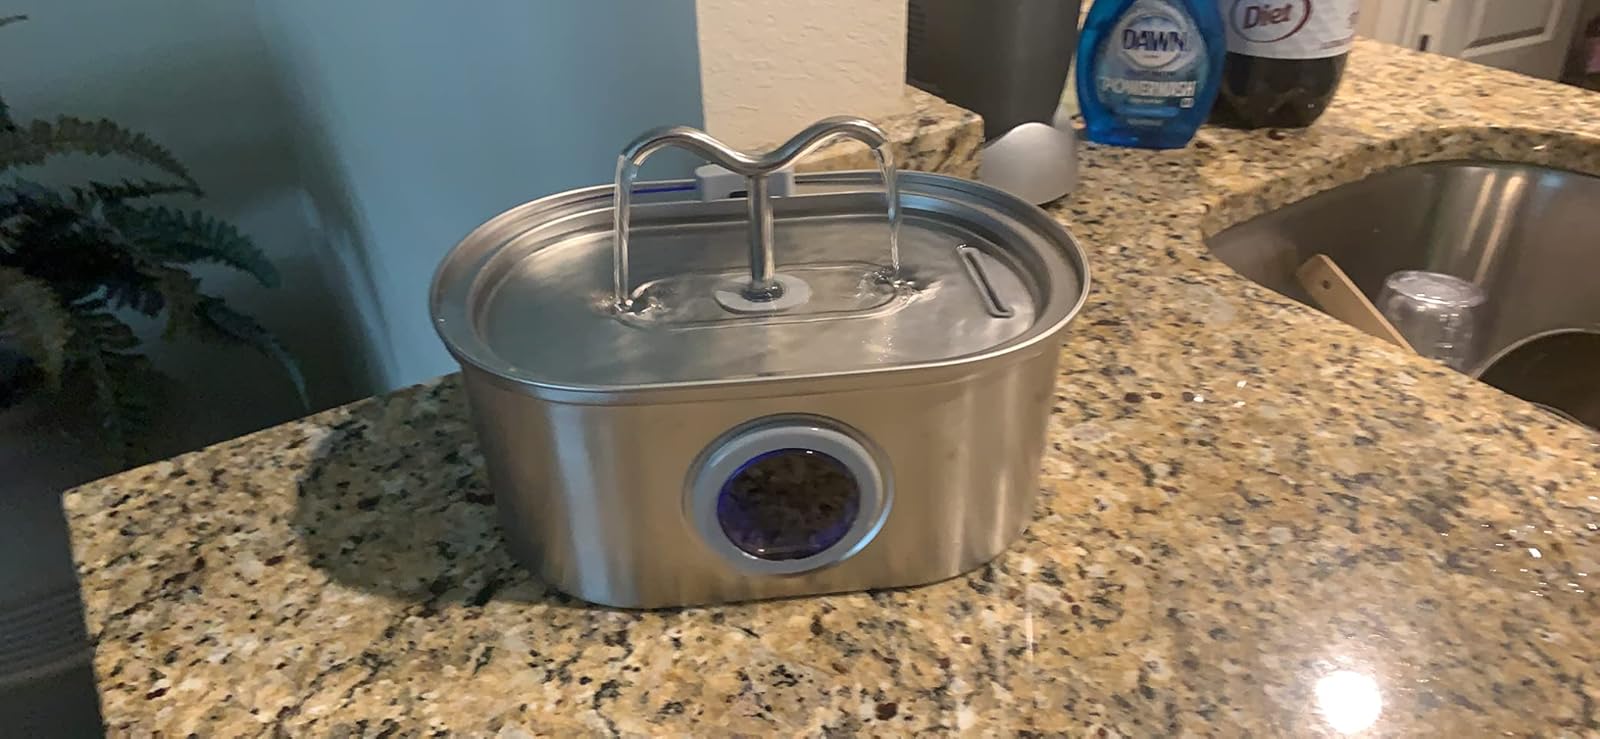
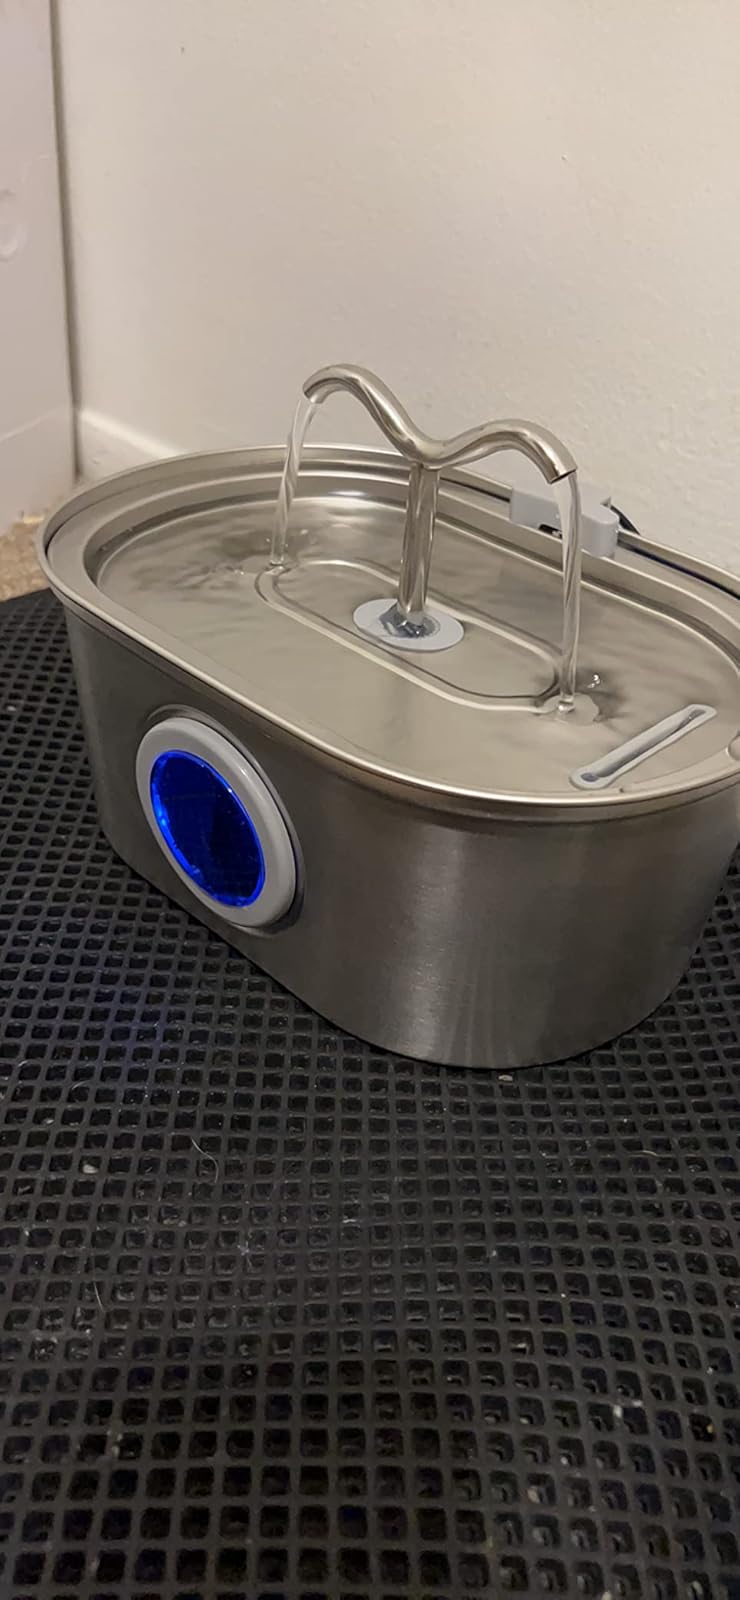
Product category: items_bowl
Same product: yes